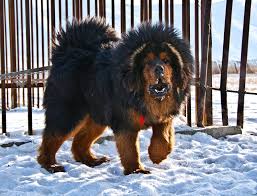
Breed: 205-n000030-Tibetan_mastiff